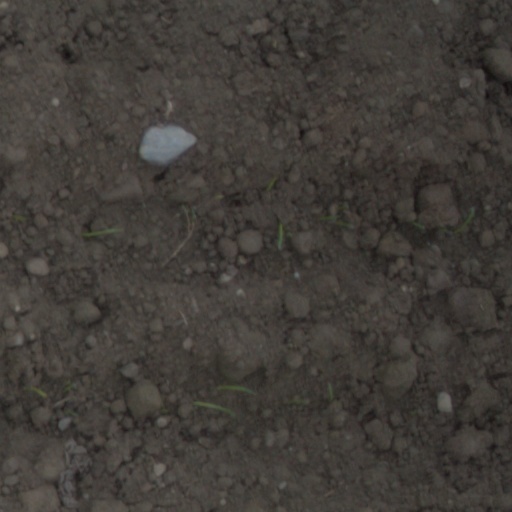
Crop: wheat